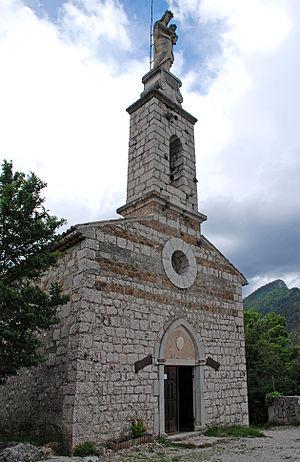
Castellane est une commune française, sous-préfecture du département des Alpes-de-Haute-Provence, dans la région Provence-Alpes-Côte d'Azur.
Cet article recense les édifices religieux des Alpes-de-Haute-Provence, en France, munis d'un clocher-mur.